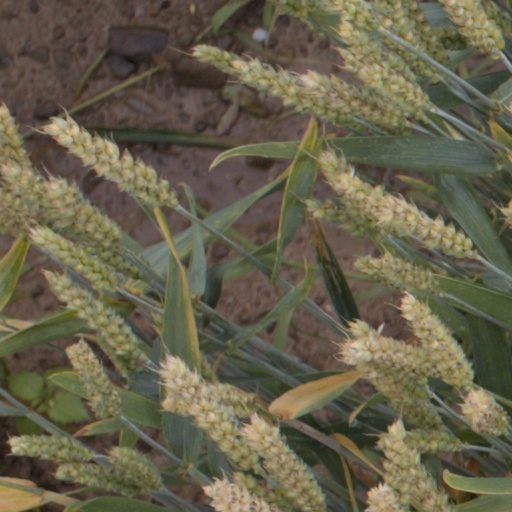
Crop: wheat